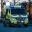
Label: ambulance